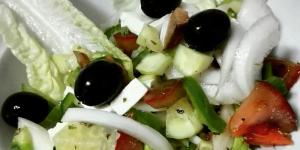
ensalada con queso feta